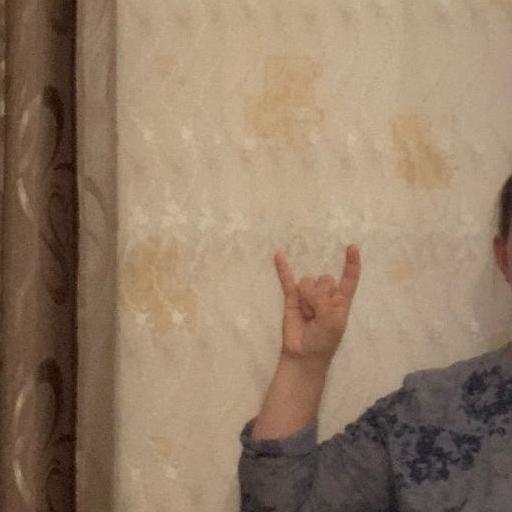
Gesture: rock